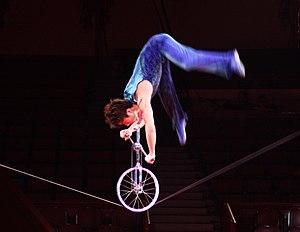
Un véhicule à propulsion humaine ou VPH est un véhicule mû par la force musculaire humaine. Les véhicules à propulsion humaine peuvent être terrestres, nautiques, aériens, ou même subaquatiques. L'utilisation de la propulsion humaine combinée à un véhicule a permis de développer un mode de transport en plein essor au niveau international.